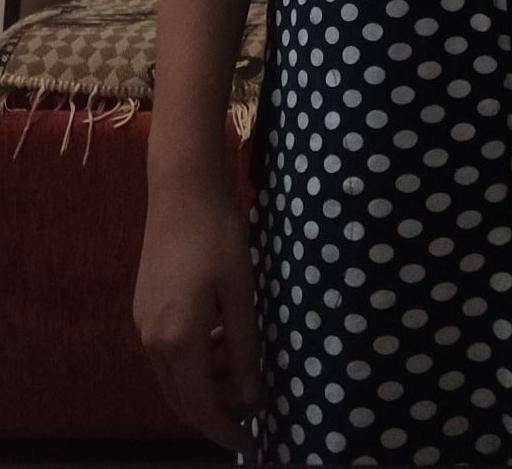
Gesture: no_gesture